South Asian river dolphin

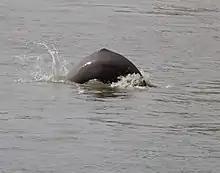
Dolphin back and fin breaking water surface

South Asian river dolphins inhabit the northern waterways of the Indian subcontinent. Ganges river dolphins live in the Ganges, Brahmaputra, Meghna, Karnaphuli, and Sangu rivers and their tributaries. Their range extends from the Himalayan foothills to the Ganges Delta, across the countries of Nepal, India and Bangladesh. It is unknown if they are present in Bhutan. Outflows of freshwater into the Bay of Bengal have allowed them to swim along the coast, and there is at least one record of an individual entering the Budhabalanga River, around southwest of the Ganges Delta. This species has maintained much of its range since the 19th century but has disappeared from some northern and western rivers and waterways.